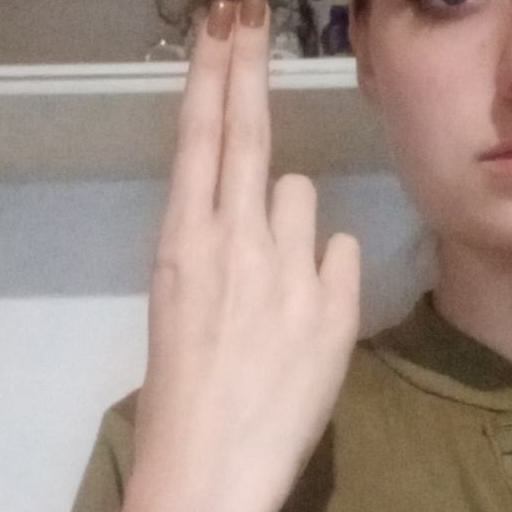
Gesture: two_up_inverted